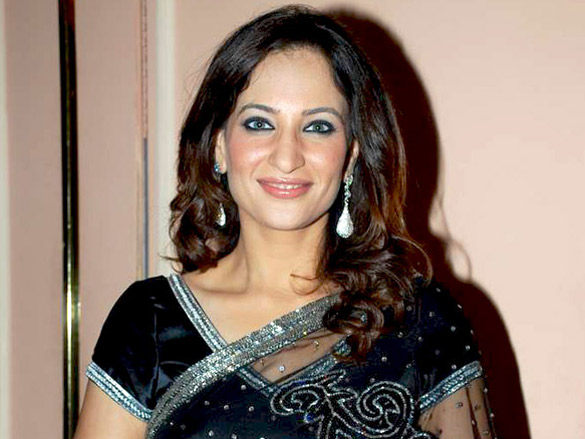
รักษันทา ข่าน

|image = Rakhsandha khan1.jpg
| name = รักษันทา ข่าน
| nationality = ชาวอินเดีย
| occupation = นักแสดง, นางแบบ, พิธีกรรายการโทรทัศน์
| spouse = Sachin Tyagi
|children = 1
รักษันทา ข่าน () เป็นนักแสดงหญิง นางแบบชาวอินเดีย มีผลงานเด่นคือละครโทรทัศน์เรื่อง "Jassi Jaissi Koi Nahin", "Kyunki Saas Bhi Kabhi Bahu Thi", "Kasamh Se" "Naagin (2015 TV series)|Naagin 3"
==ผลงานด้านการพากย์เสียง==
===ภาพยนตร์คนแสดง===
===ภาพยนตร์แอนิเมชัน===
==ผลงานด้านละครโทรทัศน์==
* 2000 "Thriller At 10"
* 2003 "Kya Hadsaa Kya Haqeeqat" - Kaboo as Devyani (Episode 74 - Episode 98)
* 2003 - 2005 "Jassi Jaissi Koi Nahin" as Mallika Seth / Mallika Armaan Suri
* 2004 "Raat Hone Ko Hai" - Dark Water : Part 1 - Part 4 as Mansi (Episode 29 - Episode 32)
* 2004 - 2008 "Kyunki Saas Bhi Kabhi Bahu Thi" as Tanya Malhotra / Tanya Karan Virani
* 2005 "Kasautii Zindagii Kay (2001 TV series) | Kasautii Zindagii Kay" as Advocate Dorasti
* 2005 "Saara Akaash" as Sadia
* 2006 "Kasamh Se" as Roshni Chopra
* 2007 "Kaajjal" as Kamayani
* 2008 "Kahaani Hamaaray Mahaabhaarat Ki" as Amba
* 2008 "Naaginn (2007 TV series) | Naaginn" as Mayuri
* 2009 "Kitani Mohabbat Hai" as Advocate Ganga Rai
* 2011 "Ammaji Ki Galli" as Parminder Kaur
* 2011 "Adaalat" as Advocate Pratigya Verma
* 2011 "Phulwa" as Advocate Roshni Mukherjee
* 2011 - 2012 "ศิวะ พระมหาเทพ|Devon Ke Dev...Mahadev" as Madanike
* 2012 - 2013 "Jhilmil Sitaaron Ka Aangan Hoga" as Kkusum Sharma / Damini Dhanraj
* 2013 "Bade Achhe Lagte Hain" as Esha Singhania
* 2016 - 2017 "Brahmarakshas (TV series) | Brahmarakshas" as Mohini Nigam Srivastava
* 2018 - 2019 "Naagin (2015 TV series) | Naagin 3" as Nidhog Vansh Naagin Sumitra / Sumitra Andy Sehgal (Fake Identity)Dm
==ผลงานด้านการแสดงภาพยนตร์==
* 2019 "Ragini MMS 2" as Bharti Verma
==เว็บซีรีส์==
* "Peshawar" as Fatima in the upcoming web series produced by Ullu App, which is based on 2014 Peshawar school massacre.
==อ้างอิง==
==แหล่งข้อมูลอื่น==
*
*
หมวดหมู่:นักแสดงอินเดีย